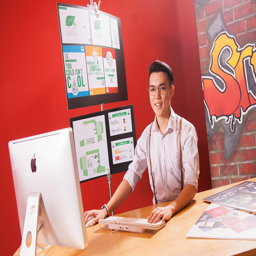
person will be competing in the category